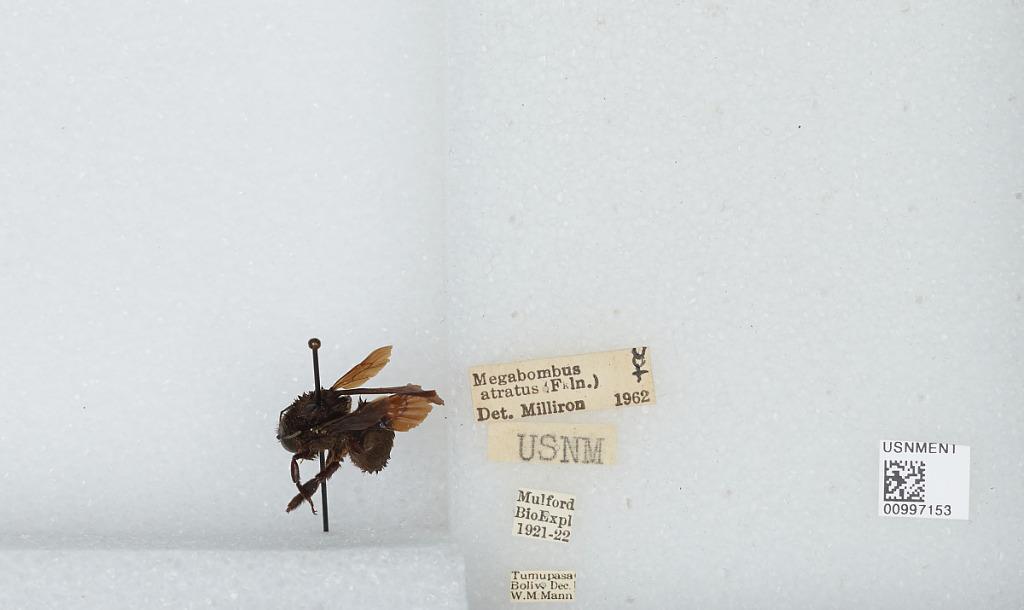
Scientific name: Bombus (Fervidobombus) atratus Franklin
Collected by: W. Mann
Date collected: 1921-12-
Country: Bolivia
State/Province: La Paz
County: Abel Iturralde
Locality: Tumupasa
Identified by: Milliron